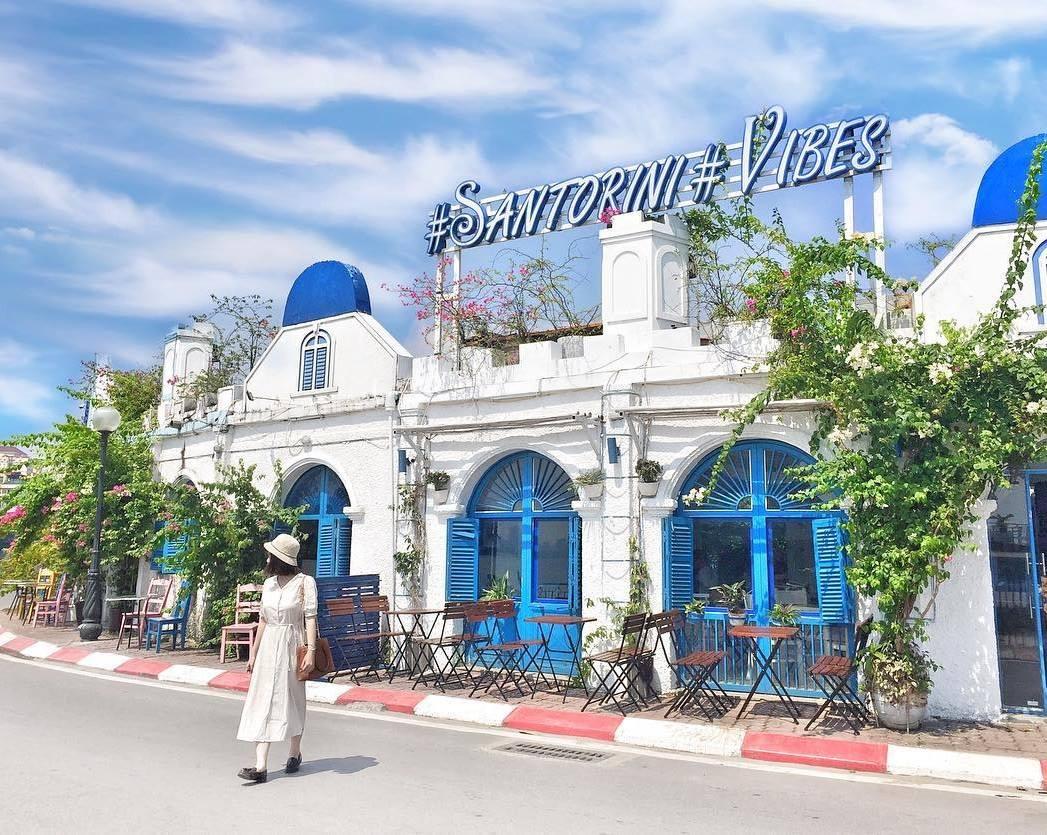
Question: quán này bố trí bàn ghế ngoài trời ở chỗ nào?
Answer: quán này bố trí bàn ghế ngoài trời trên vỉa hè